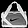
Label: Bag